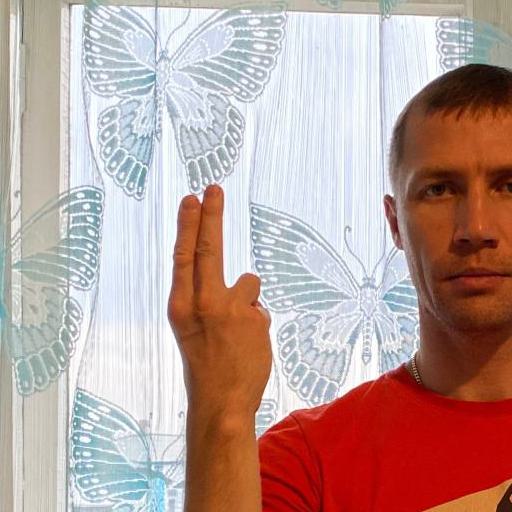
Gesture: two_up_inverted